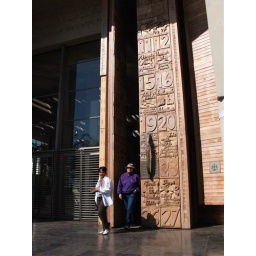
The court's magnificent giant-sized doors bear inscriptions in each of the country's 11 official languages.